St Winefride's Well

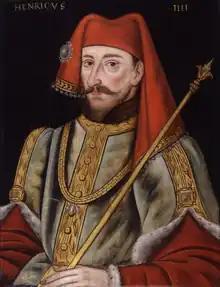
Henry IV of England

The story of St Winefride, the 7th-century martyr for whom the well is named, is told in two 12th-century "Lives": one written by Robert Pennant, prior of Shrewsbury Abbey, and a shorter work of unknown authorship, known as the "Vita Prima". Both works tell substantially the same story of the origin of the well.